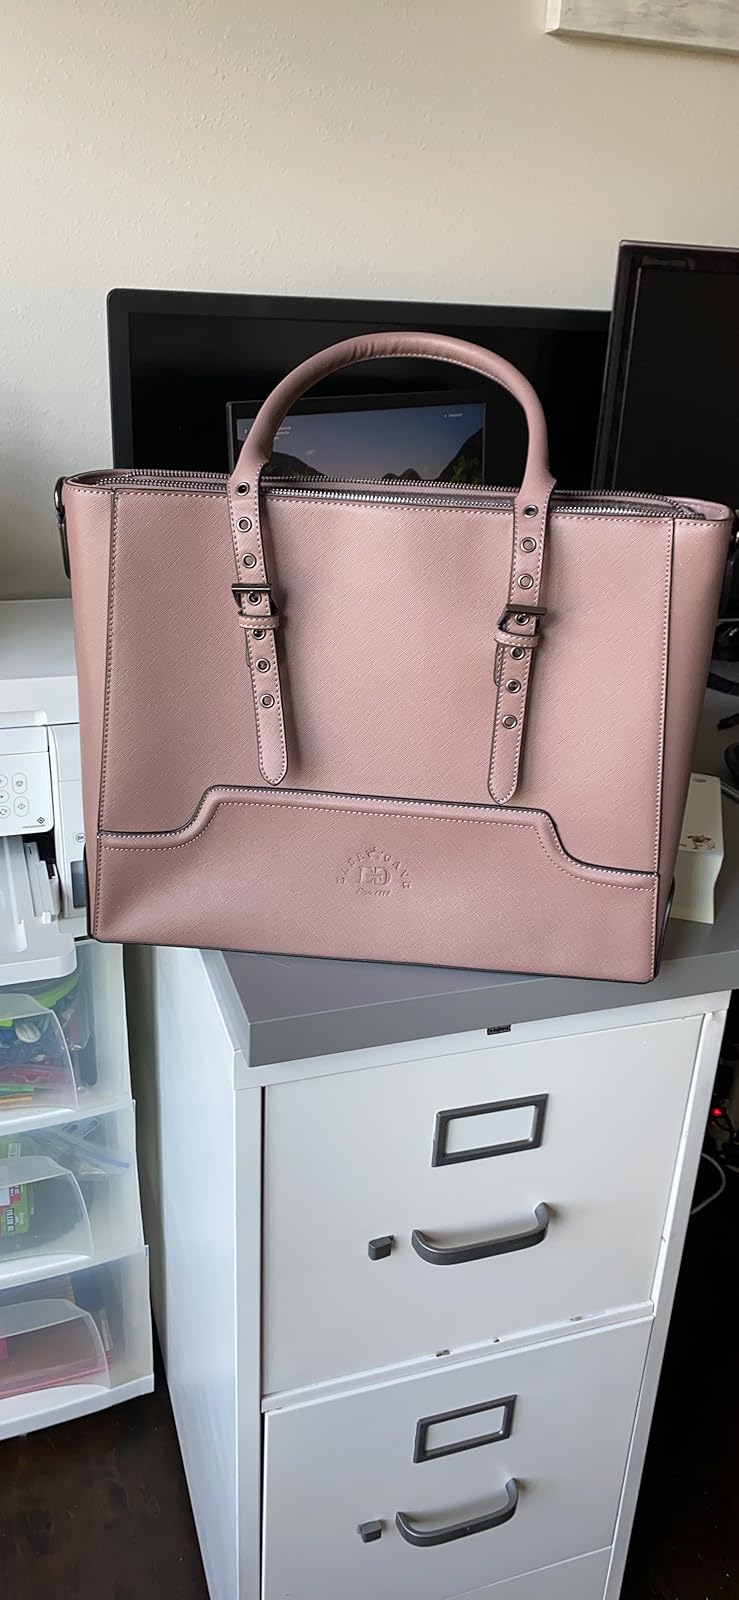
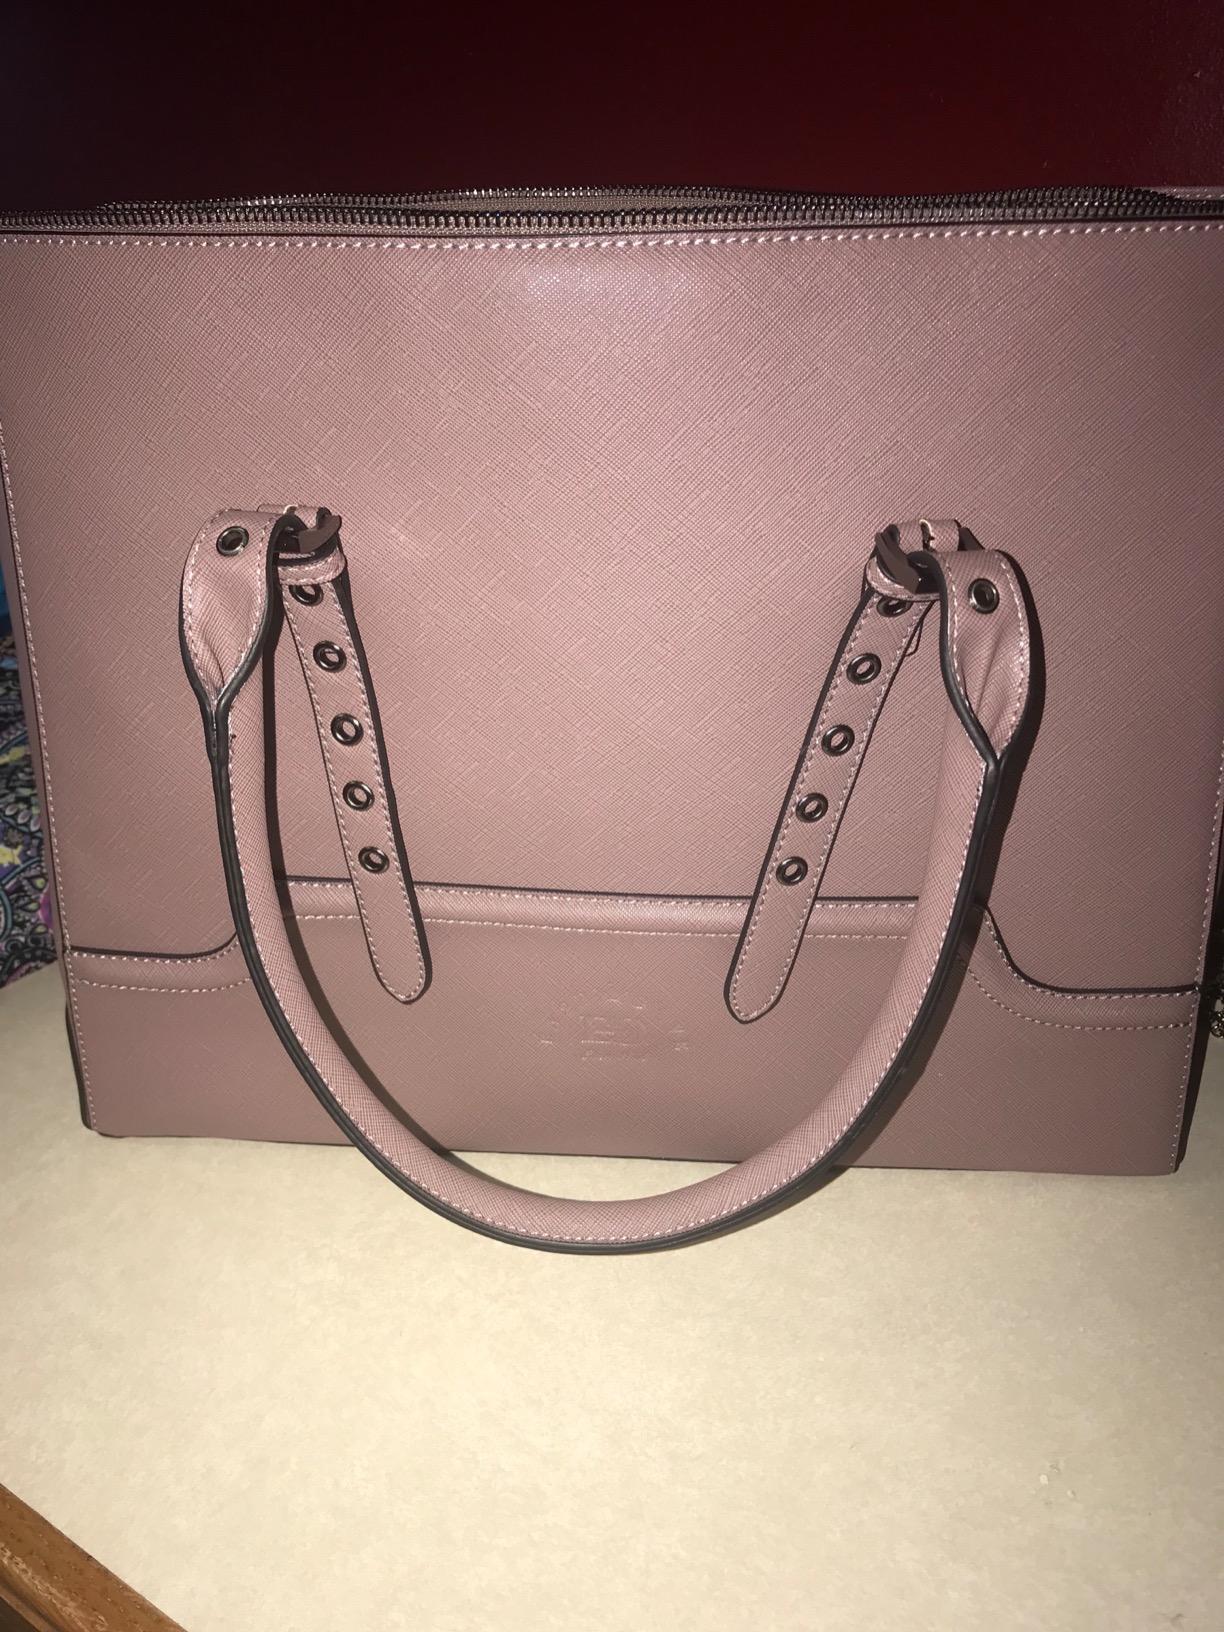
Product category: bag
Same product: yes